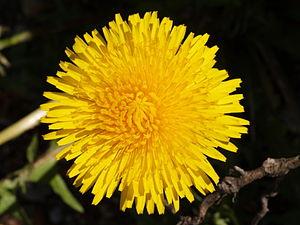
Taraxacum est un genre de plantes dicotylédones anémochores appartenant à la vaste famille des Asteraceae.